Breakfast by country

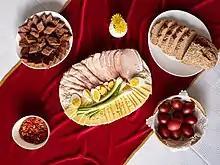
Typical Easter breakfast in Serbia

Breakfast usually consists of coffee or tea with open sandwiches. The sandwich is often buttered, with toppings such as hard cheese or cold cuts. Finns usually do not have sweets on their breads such as jam, or chocolate. Sour milk products such as yogurt or viili are also common breakfast foods, usually served in a bowl with cereals such as corn flakes, muesli, and sometimes with sugar, fruit, or jam. Oatmeal or mixed grain porridge may also be served, usually topped with butter.